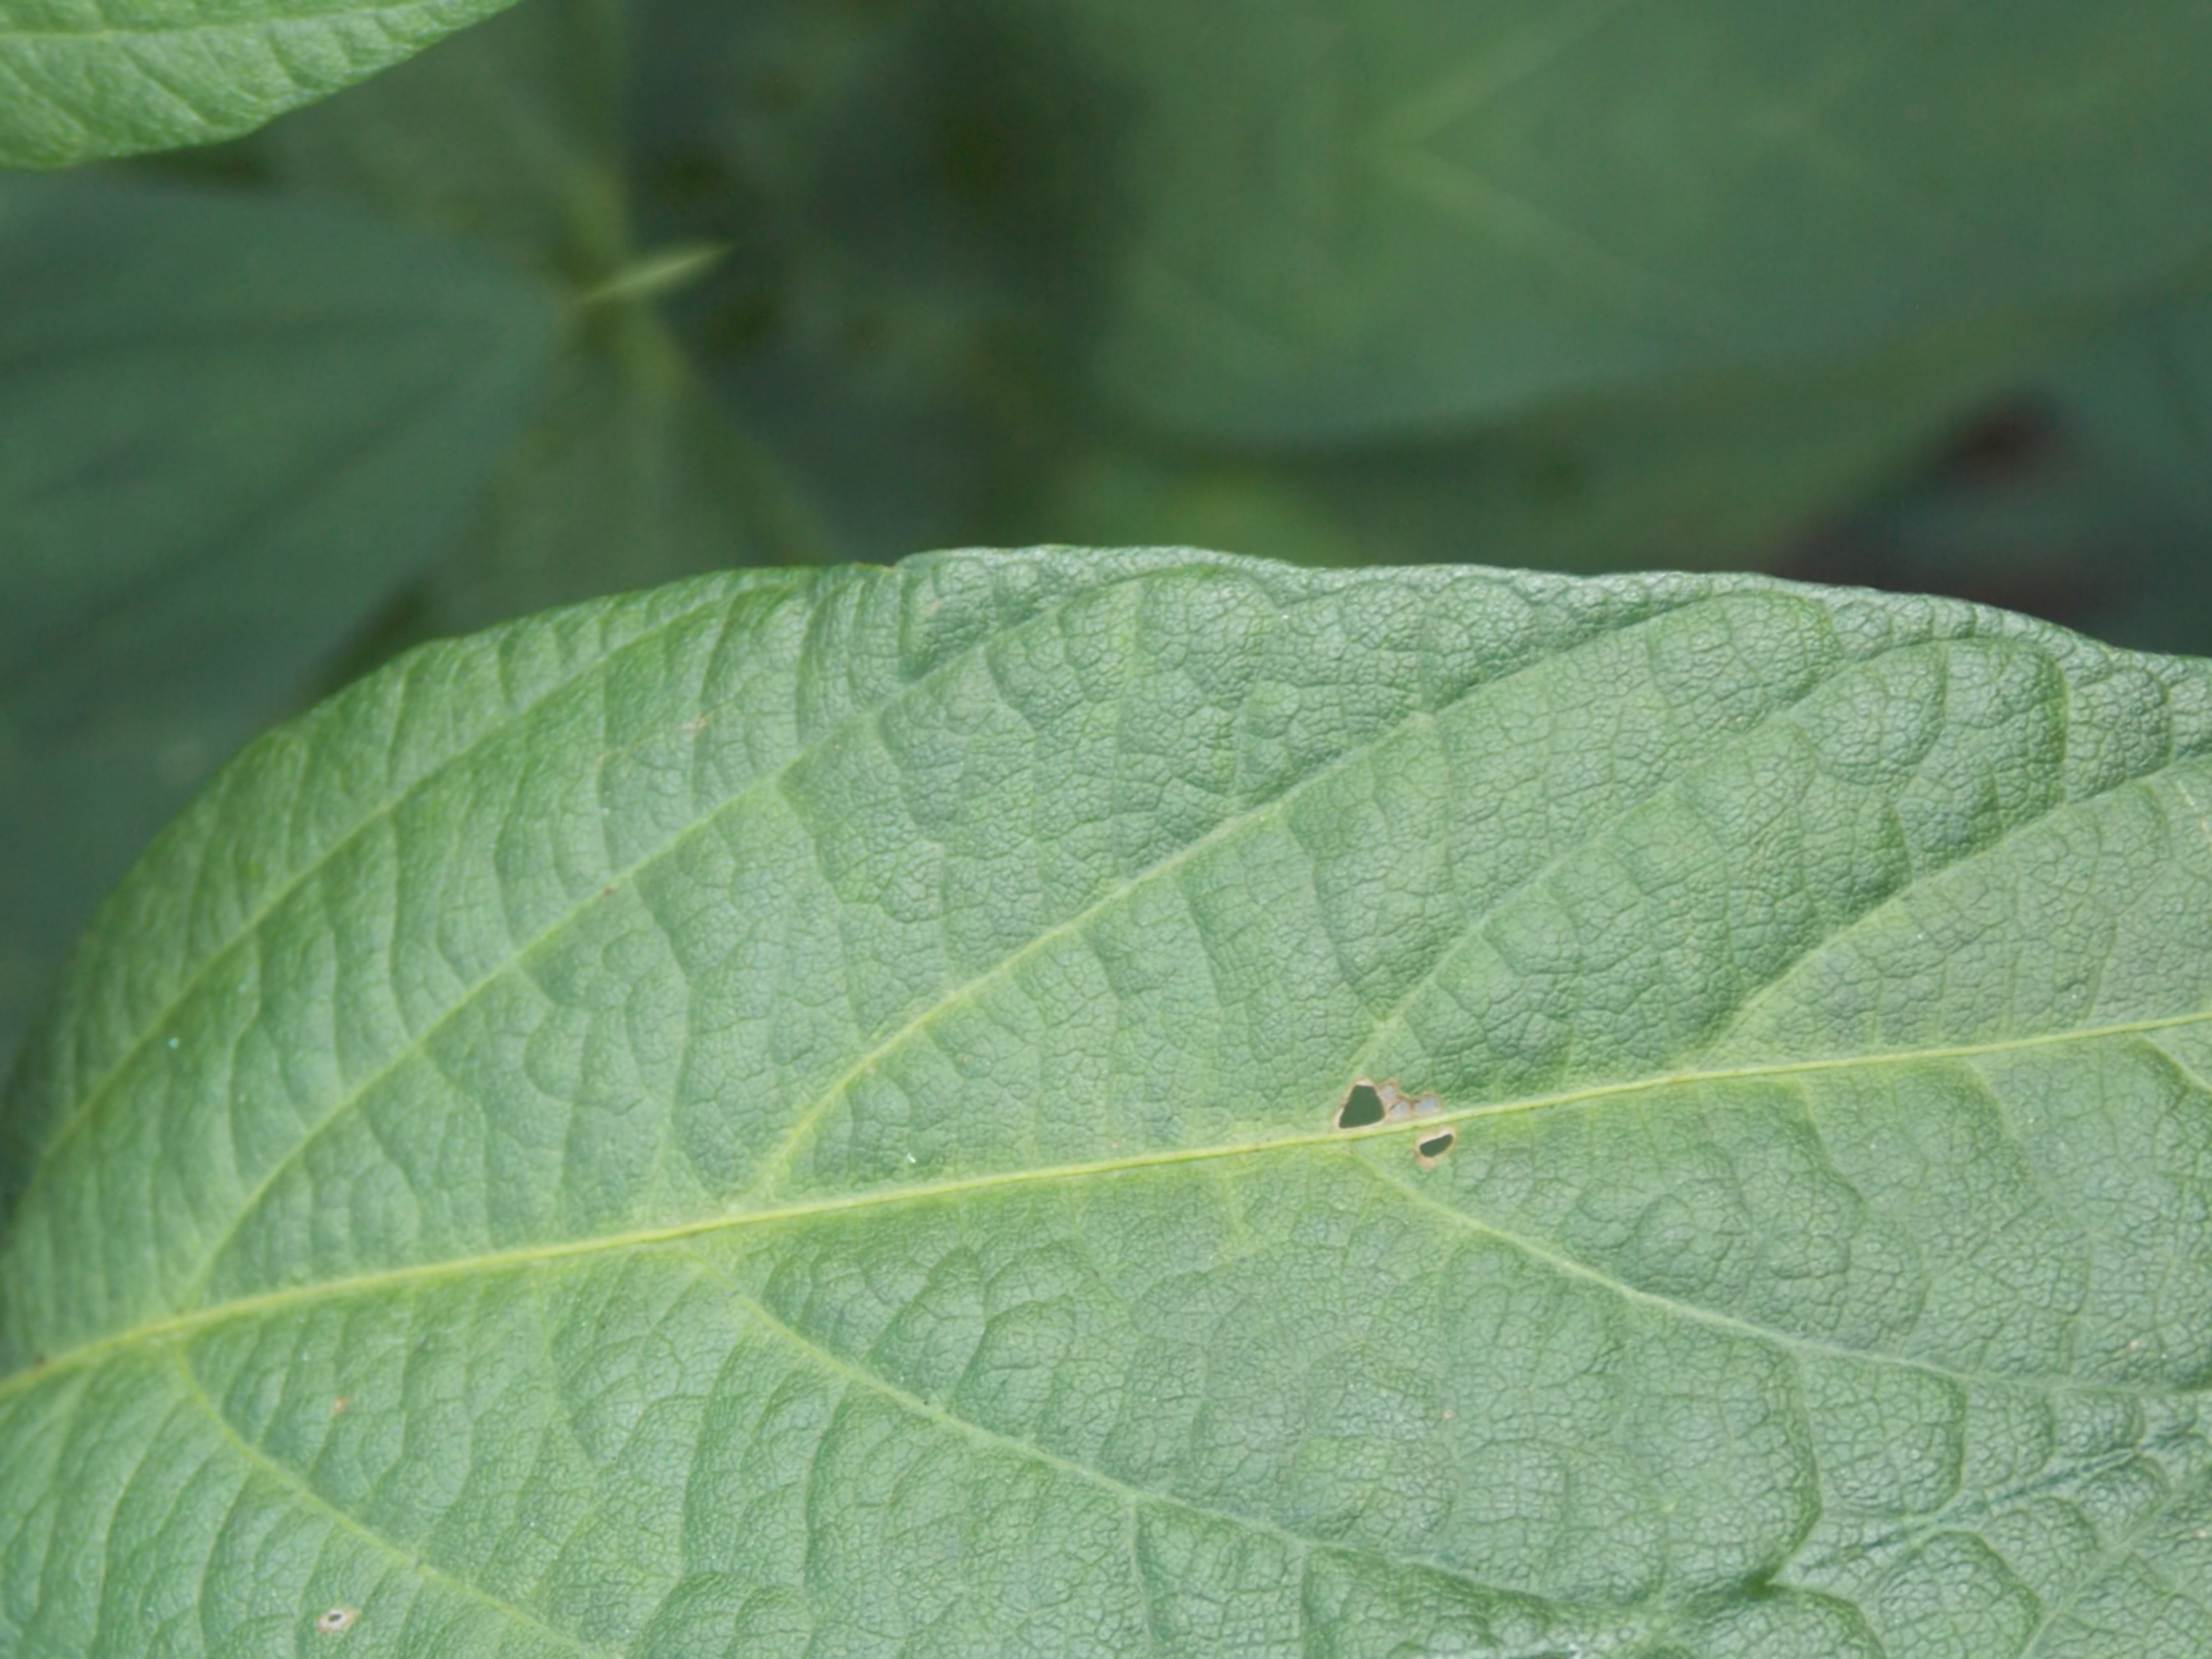
Label: Healthy